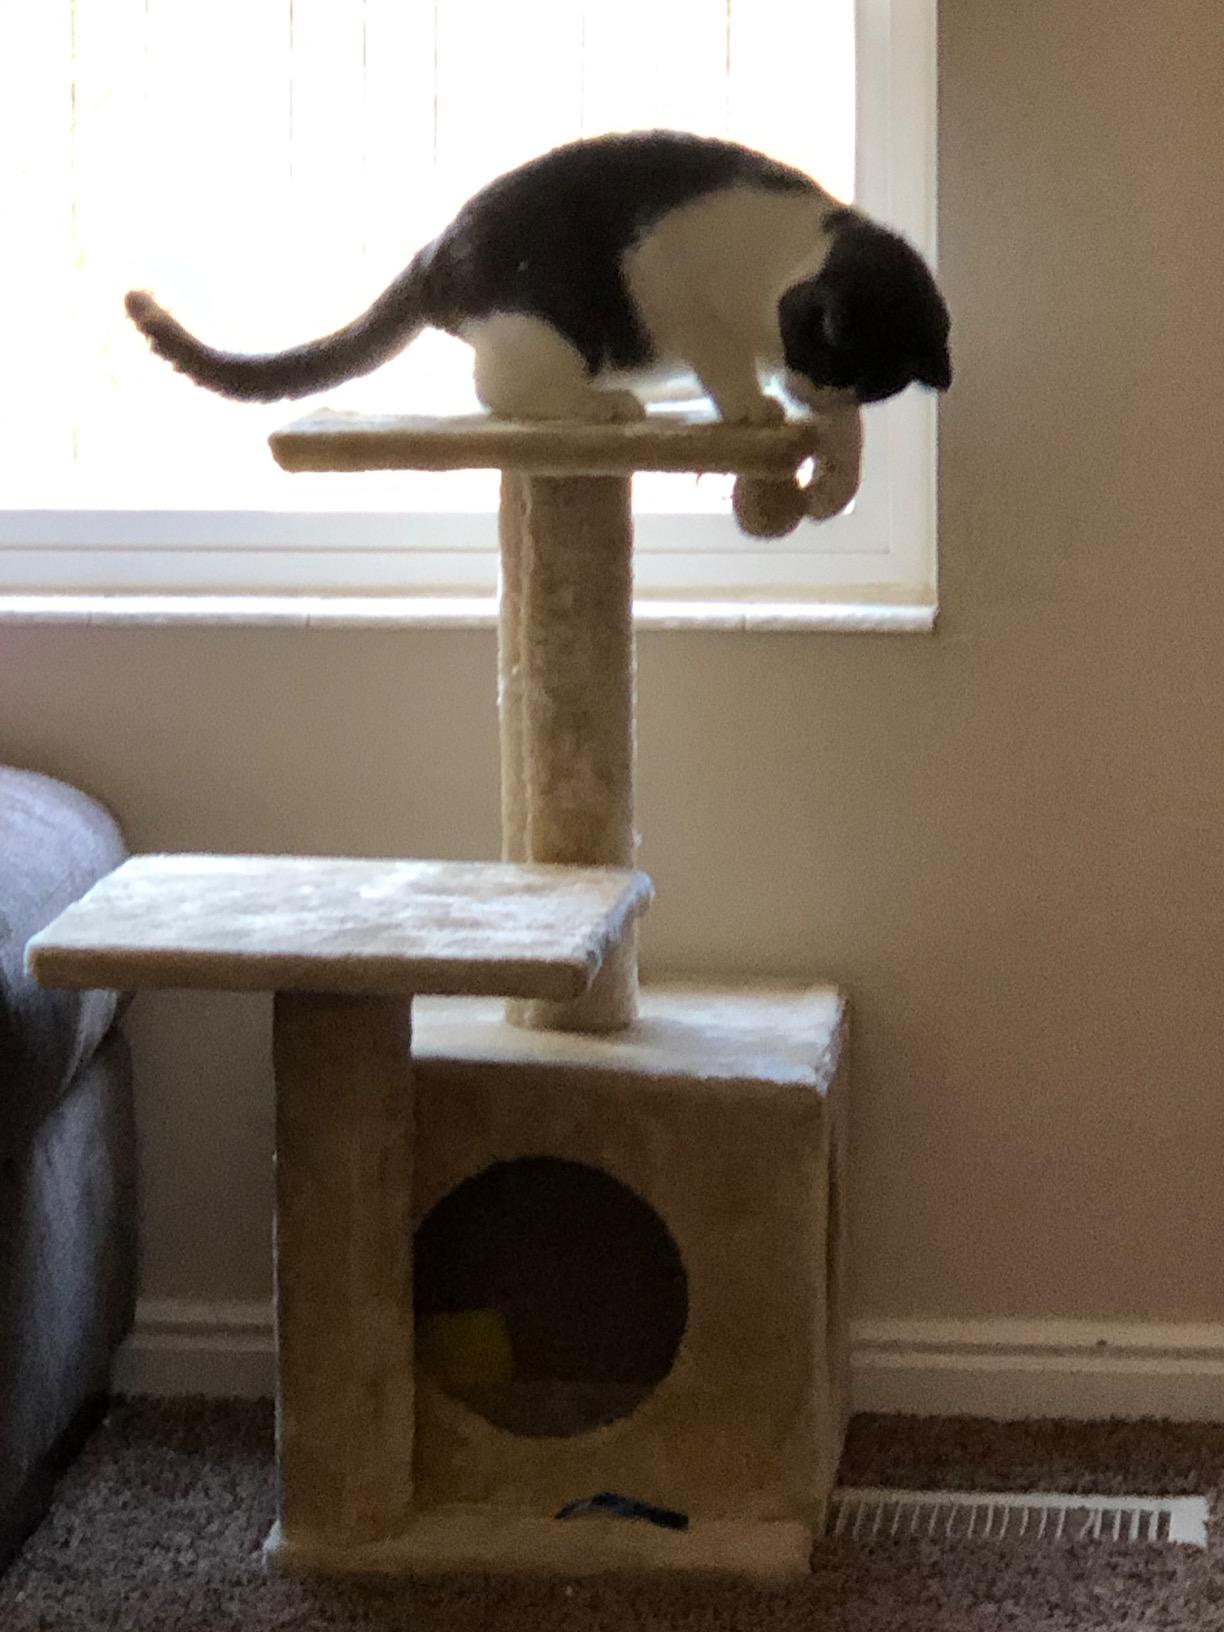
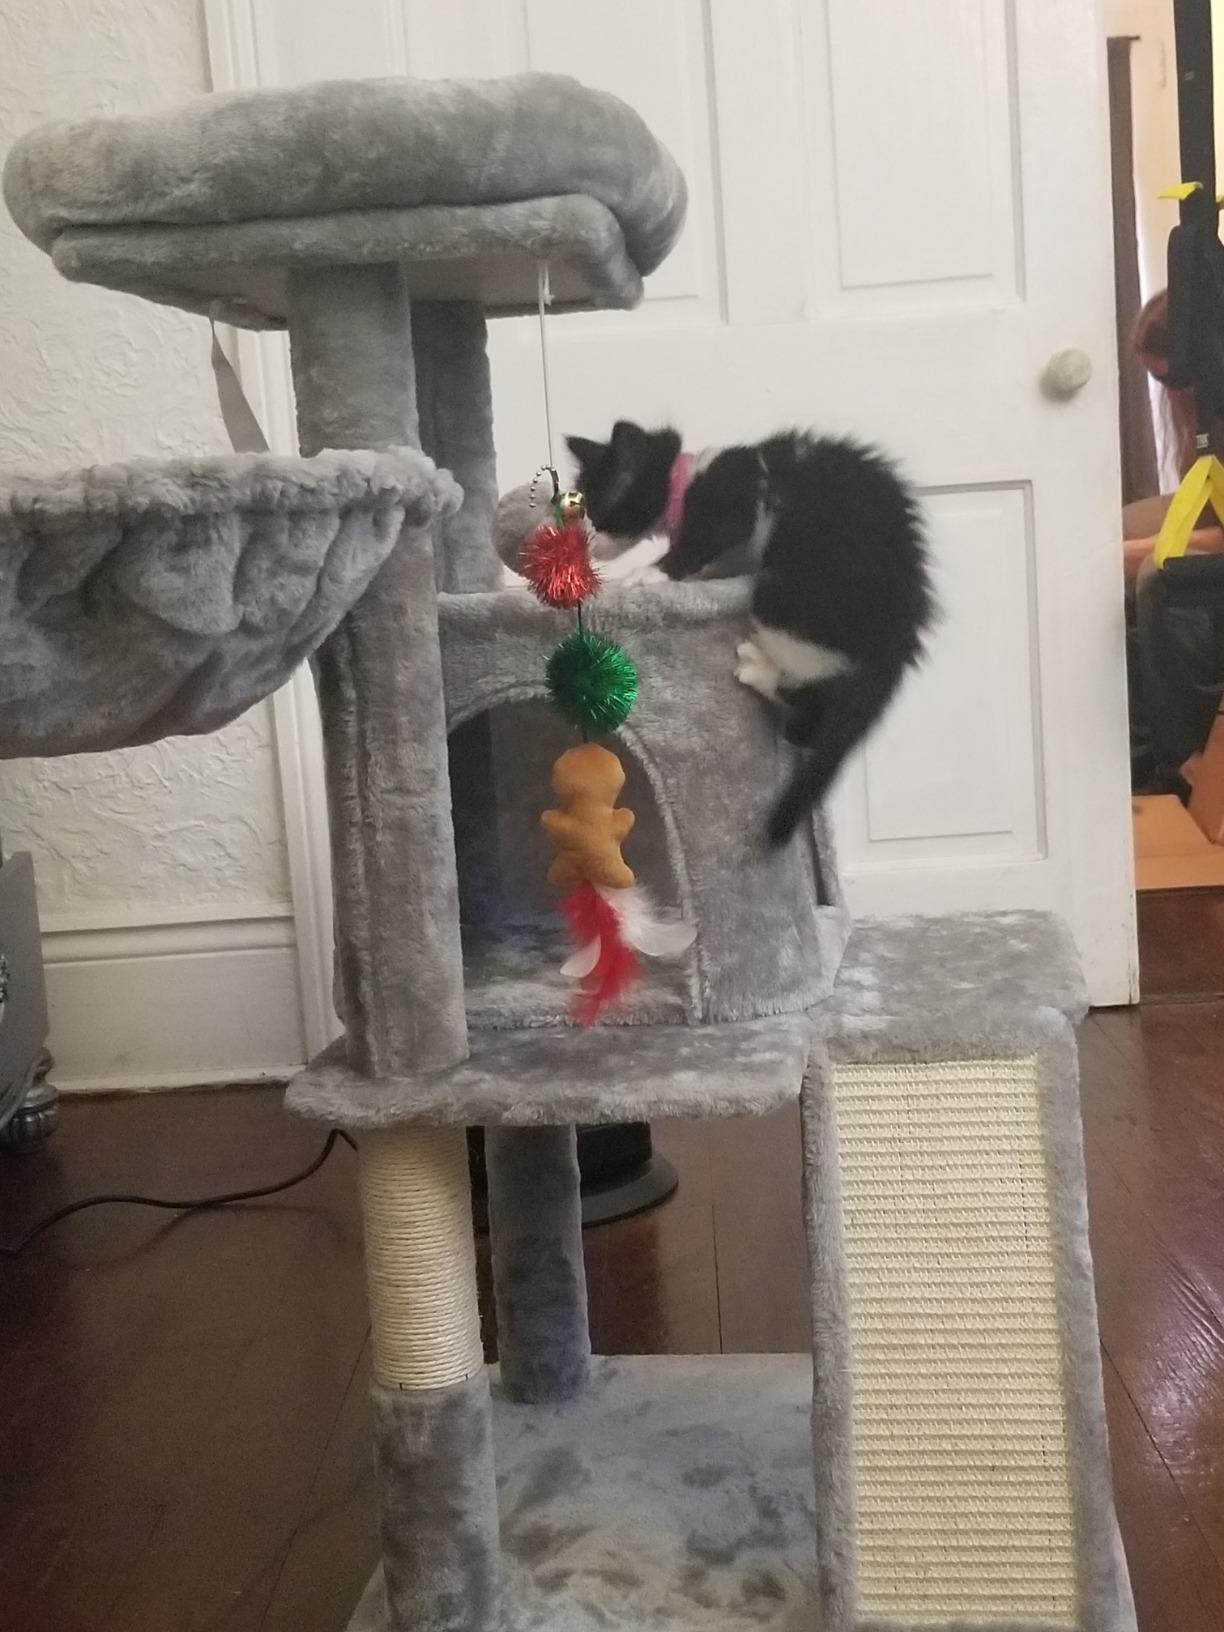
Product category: items_cat tree
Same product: no